Football at the 1900 Summer Olympics

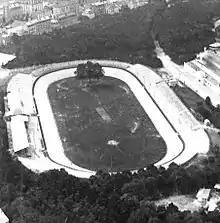
The Vélodrome de Vincennes hosted all the matches

In the first game, the British squad had little difficulty defeating the Club Français (wearing the USFSA uniform). Upton Park led 2–0 after the first half, getting two more goals in the second to win 4–0. Gaston Peltier scored in the first minute to give the USFSA XI an early lead, but Université de Bruxelles scored twice to take a 2–1 first half lead. The French scored five goals in the second half, however, to take the match 6–2.